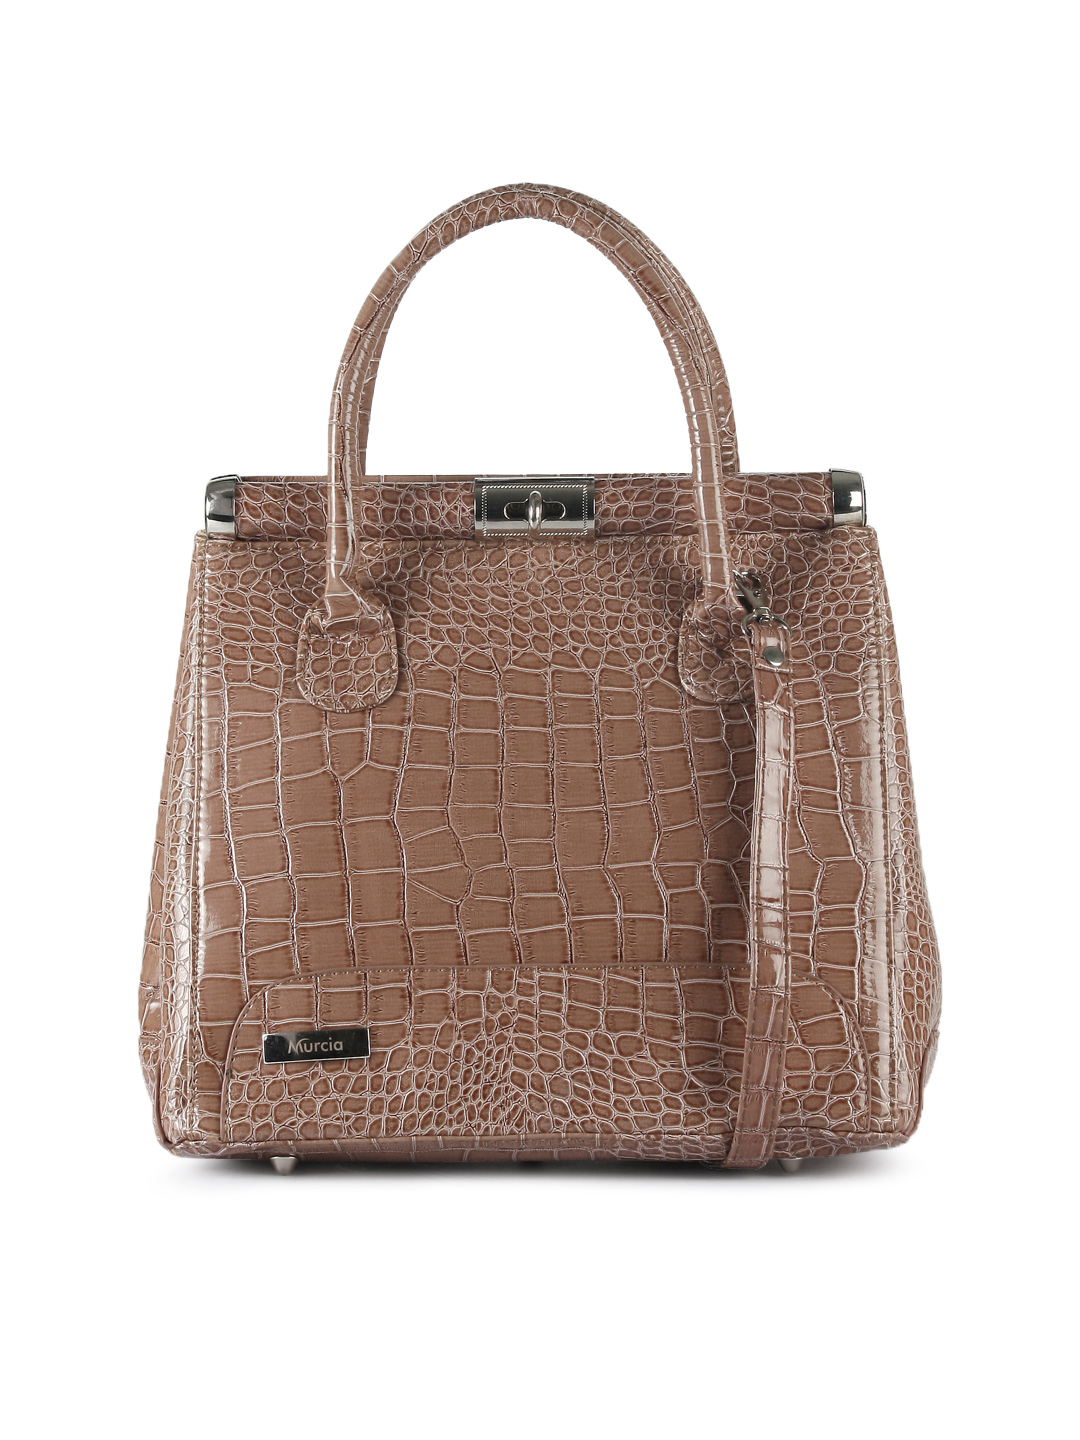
Murcia Women Beige Handbag
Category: Accessories / Bags / Handbags
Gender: Women
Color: Beige
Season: Winter 2015
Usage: Casual